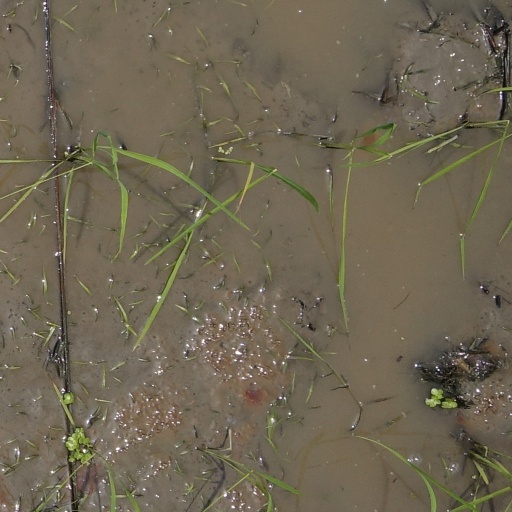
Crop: rice